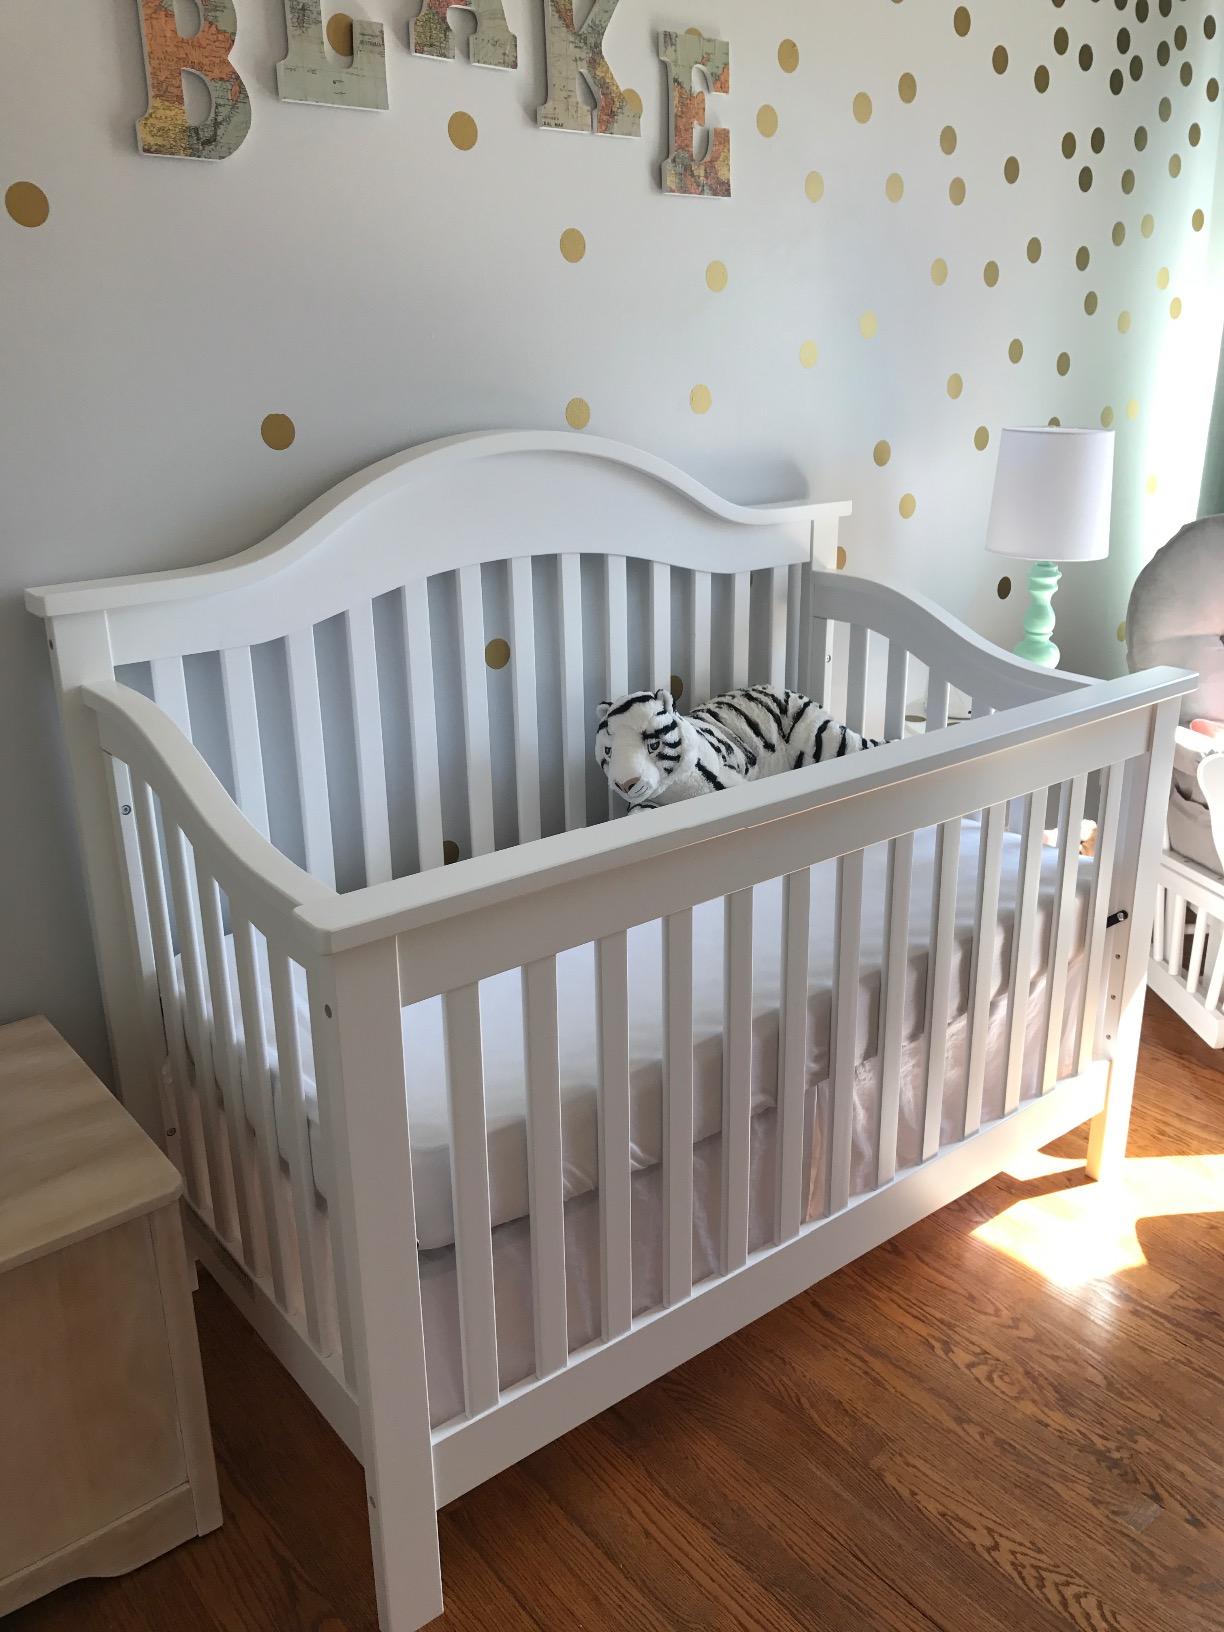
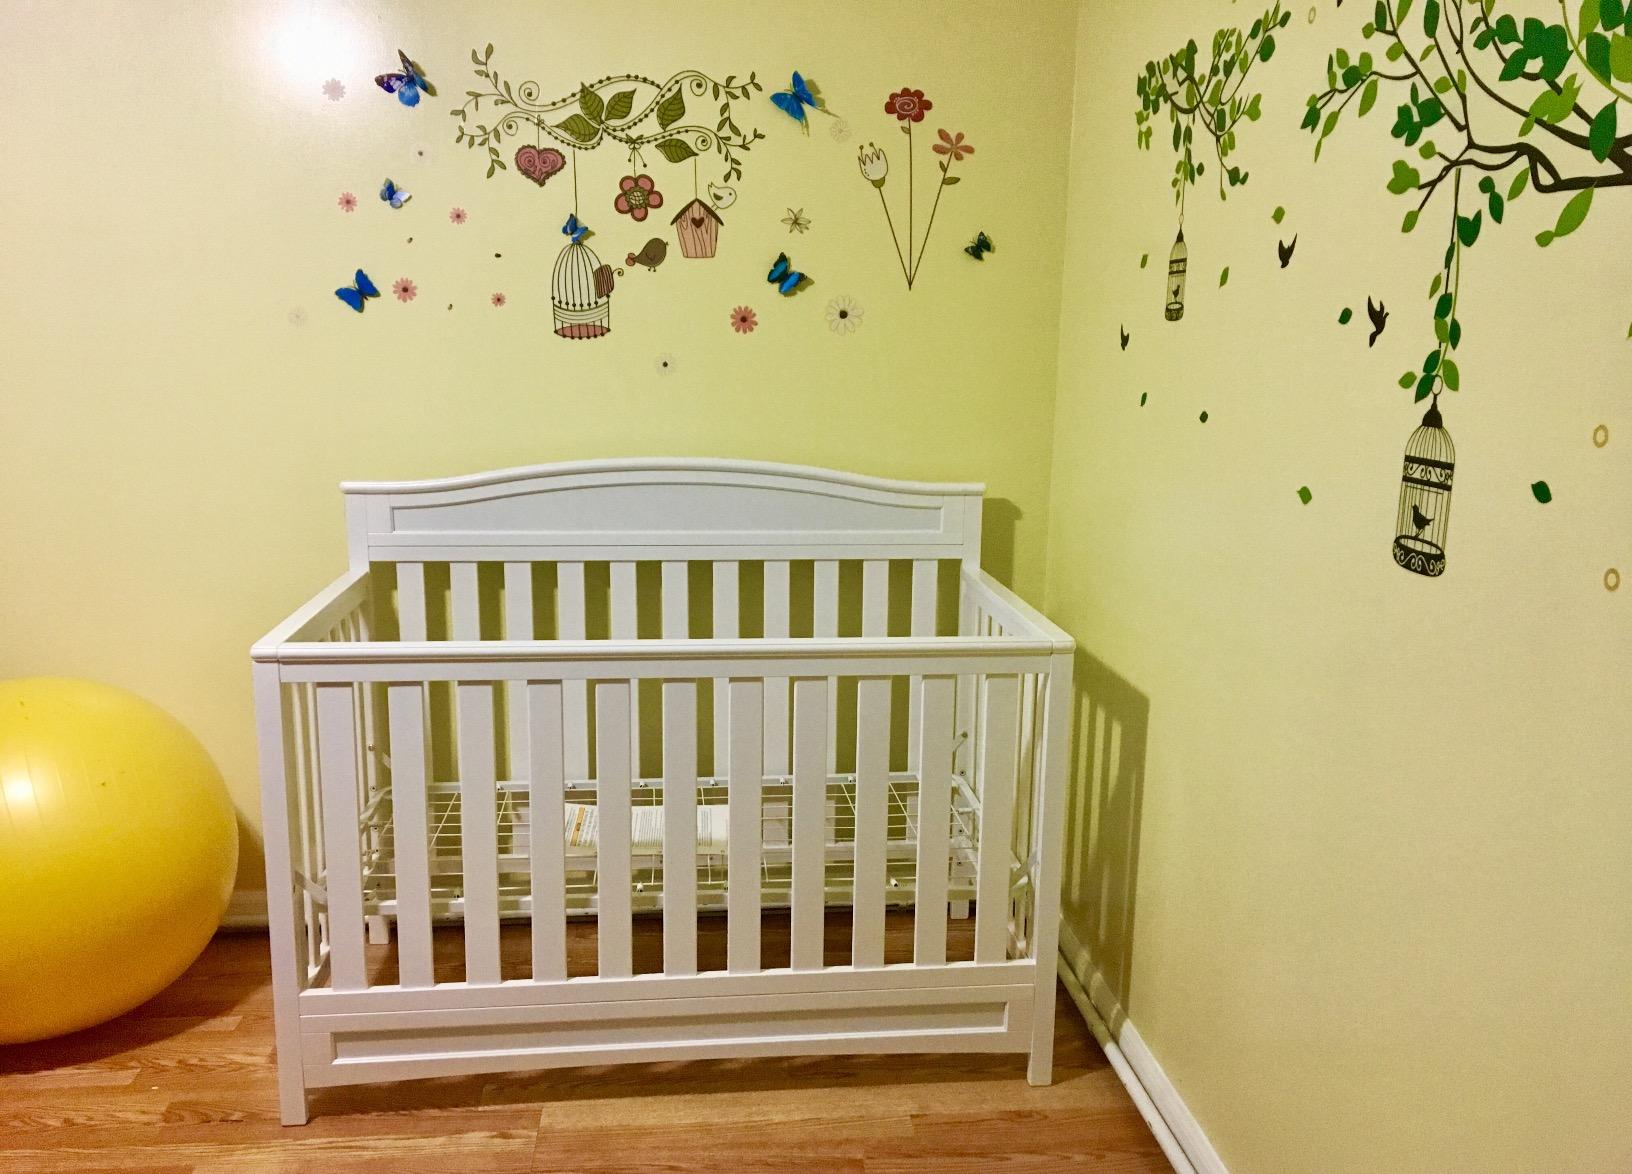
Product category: products_crib
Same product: no